Ruth Paine Home

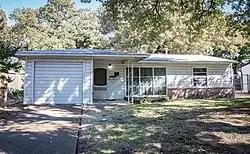
Paine House in 2022

The Ruth Paine Home at 2515 W. 5th Street in Irving, Texas, United States, is the location where Lee Harvey Oswald spent the night before he assassinated United States President John F. Kennedy on November 22, 1963, at Dealey Plaza. It was from the house's garage that he removed the rifle he used for the assassination, which he had previously concealed there.